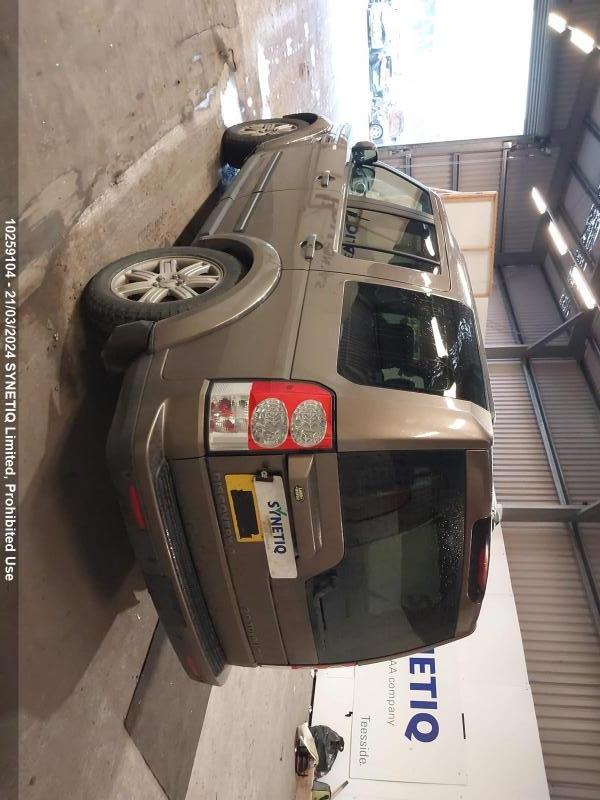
Aucun dommage détecté.
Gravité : aucun